Villa Luburić

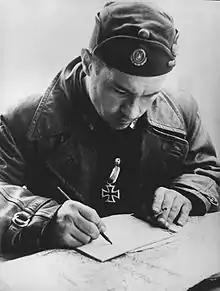
Luburić in the 1940s

The Villa Luburić or Vila Folkert or Colonel Luburić's Centre was the seat of Ustaše headquarters in 1945 Sarajevo, Independent State of Croatia (modern-day Bosnia and Herzegovina). The address of this villa was Skenderija street number 49, owned by Milan Sarić. From February–May 1945, the Ustaše killed at least 323 people in this villa.